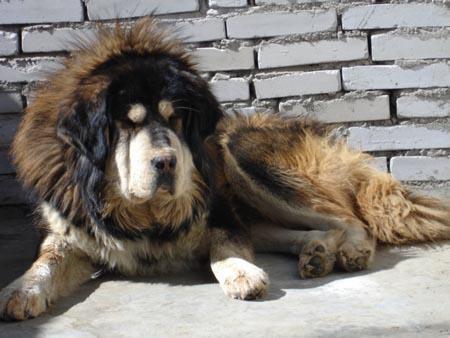
Tibetan_mastiff